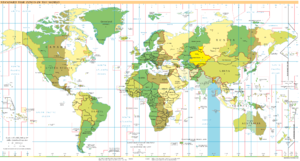
UTC+6
Verdenskort med UTC+6 markeret med gul for landområder og blå for havområder
UTC+6 er betegnelsen for den tidszone hvor klokken er 6 timer foran UTC.